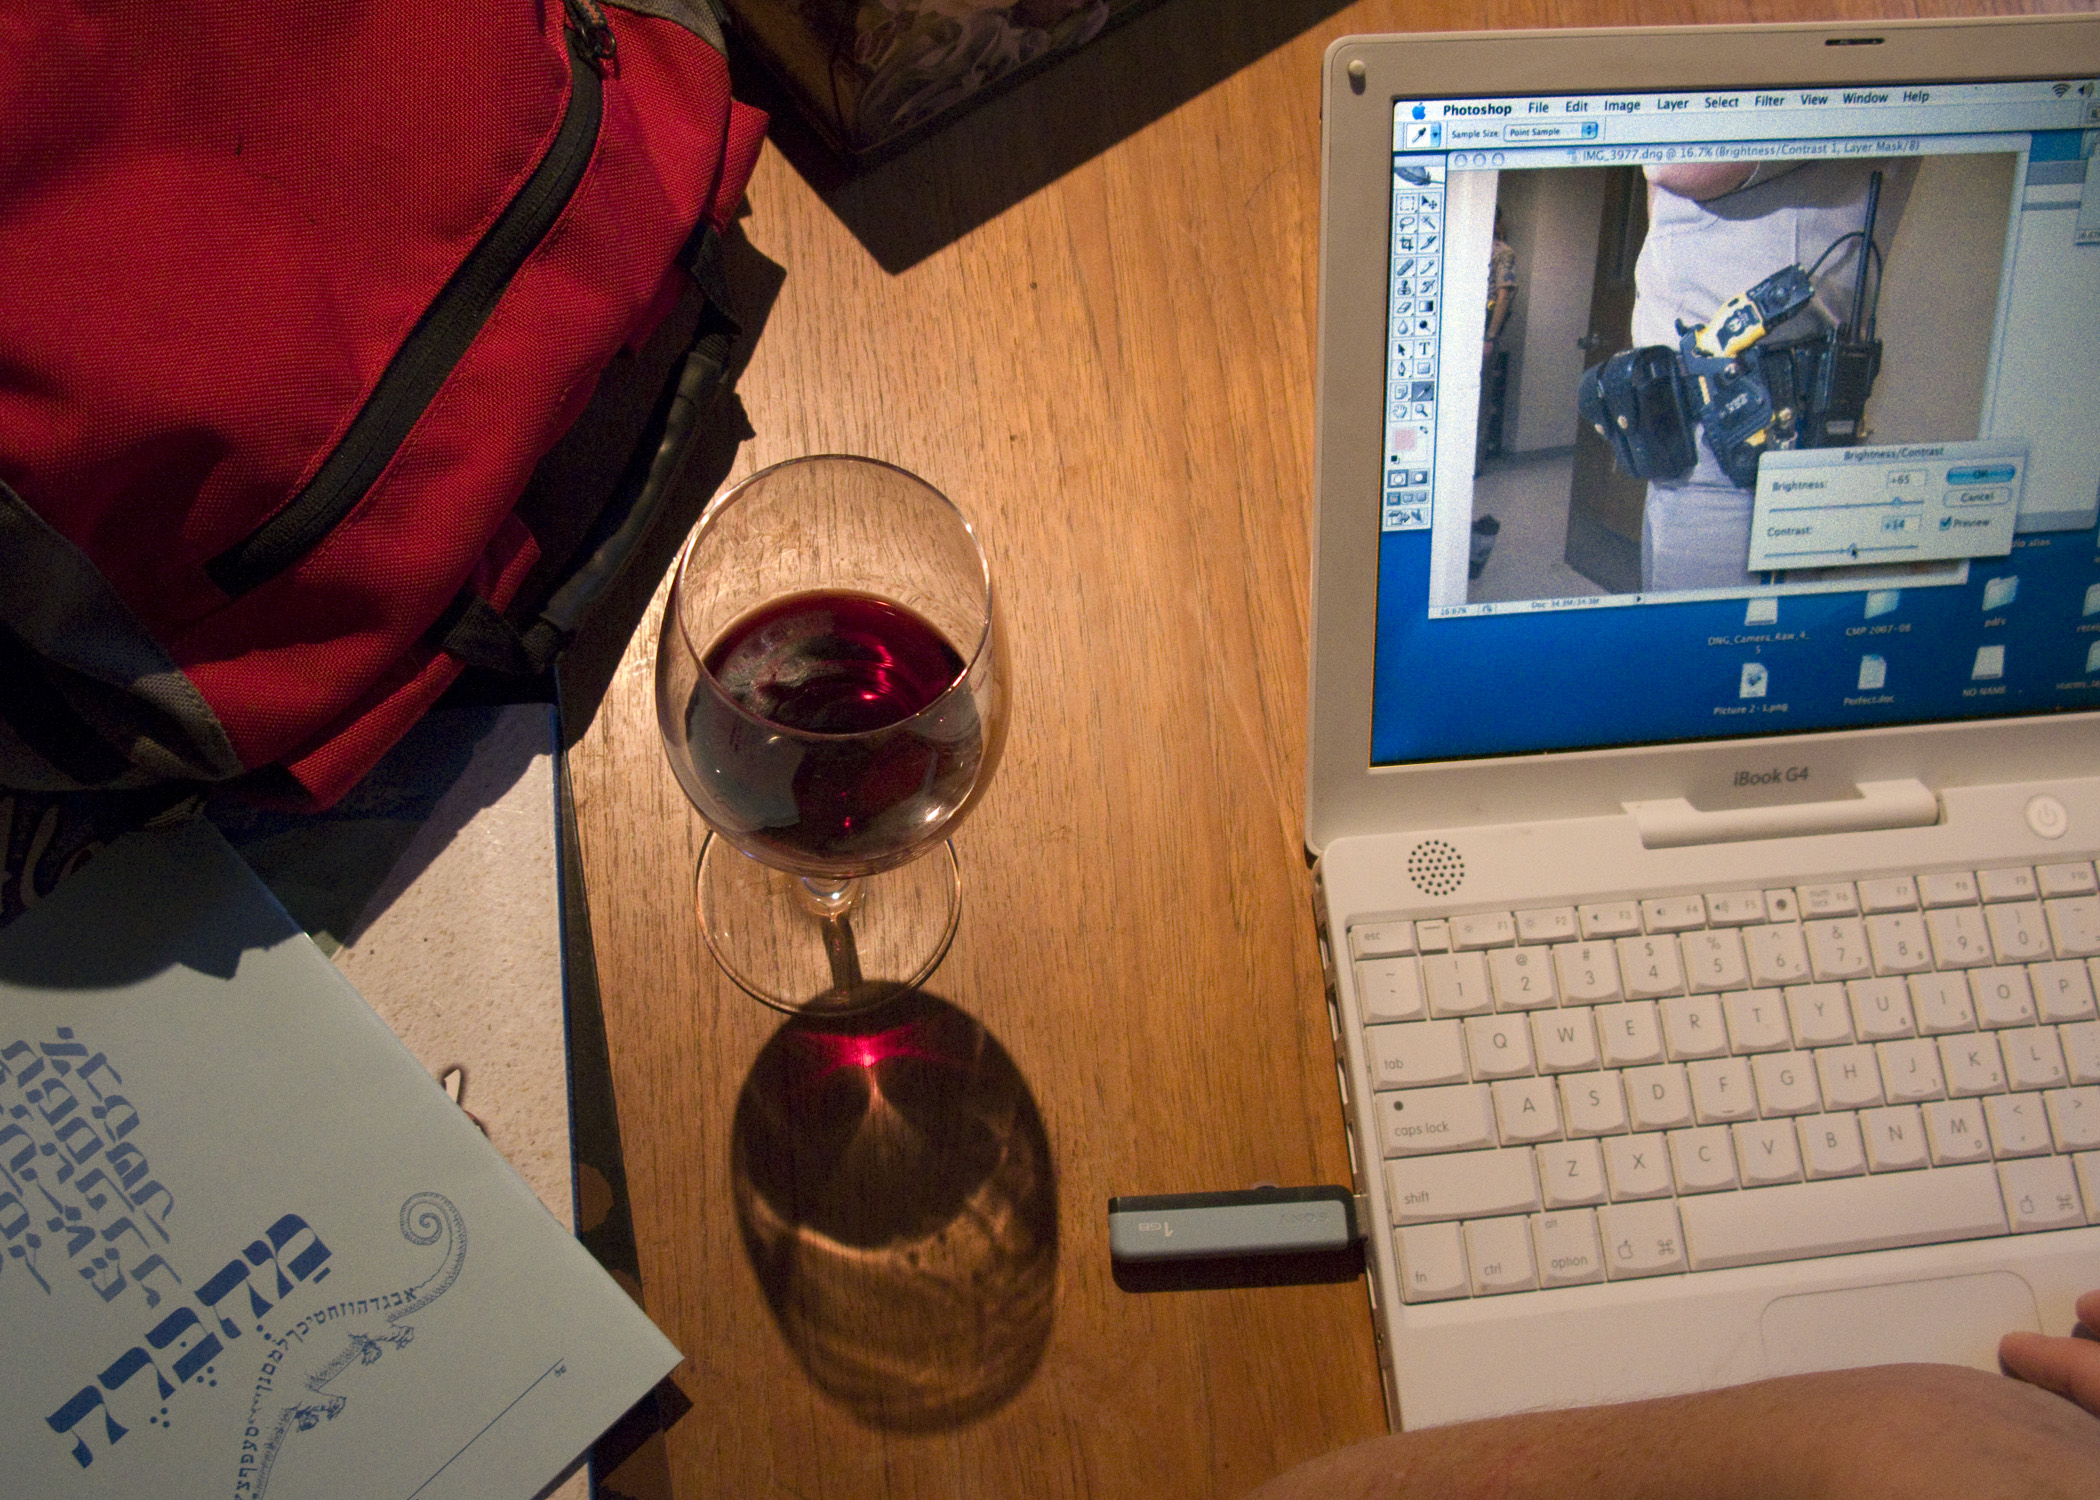
design, photoshop, image, ibook